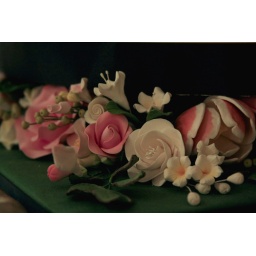
Hand-made sugar flowers decorate another gorgeous wedding cake by Granny Schmidt's Bakery of Emmaus, PA.